Kō Station (Aichi)

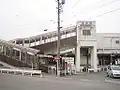
East Exit of Kō Station

Kō Station is a station on the Meitetsu Nagoya Line and is 9.6 kilometers from the terminus of the line at . It is also a terminal station for the Meitetsu Toyokawa Line and is 7.2 kilometers from the opposing terminus of the line at .